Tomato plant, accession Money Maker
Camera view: tilt-top (135 deg); turntable rotation: 0 degrees
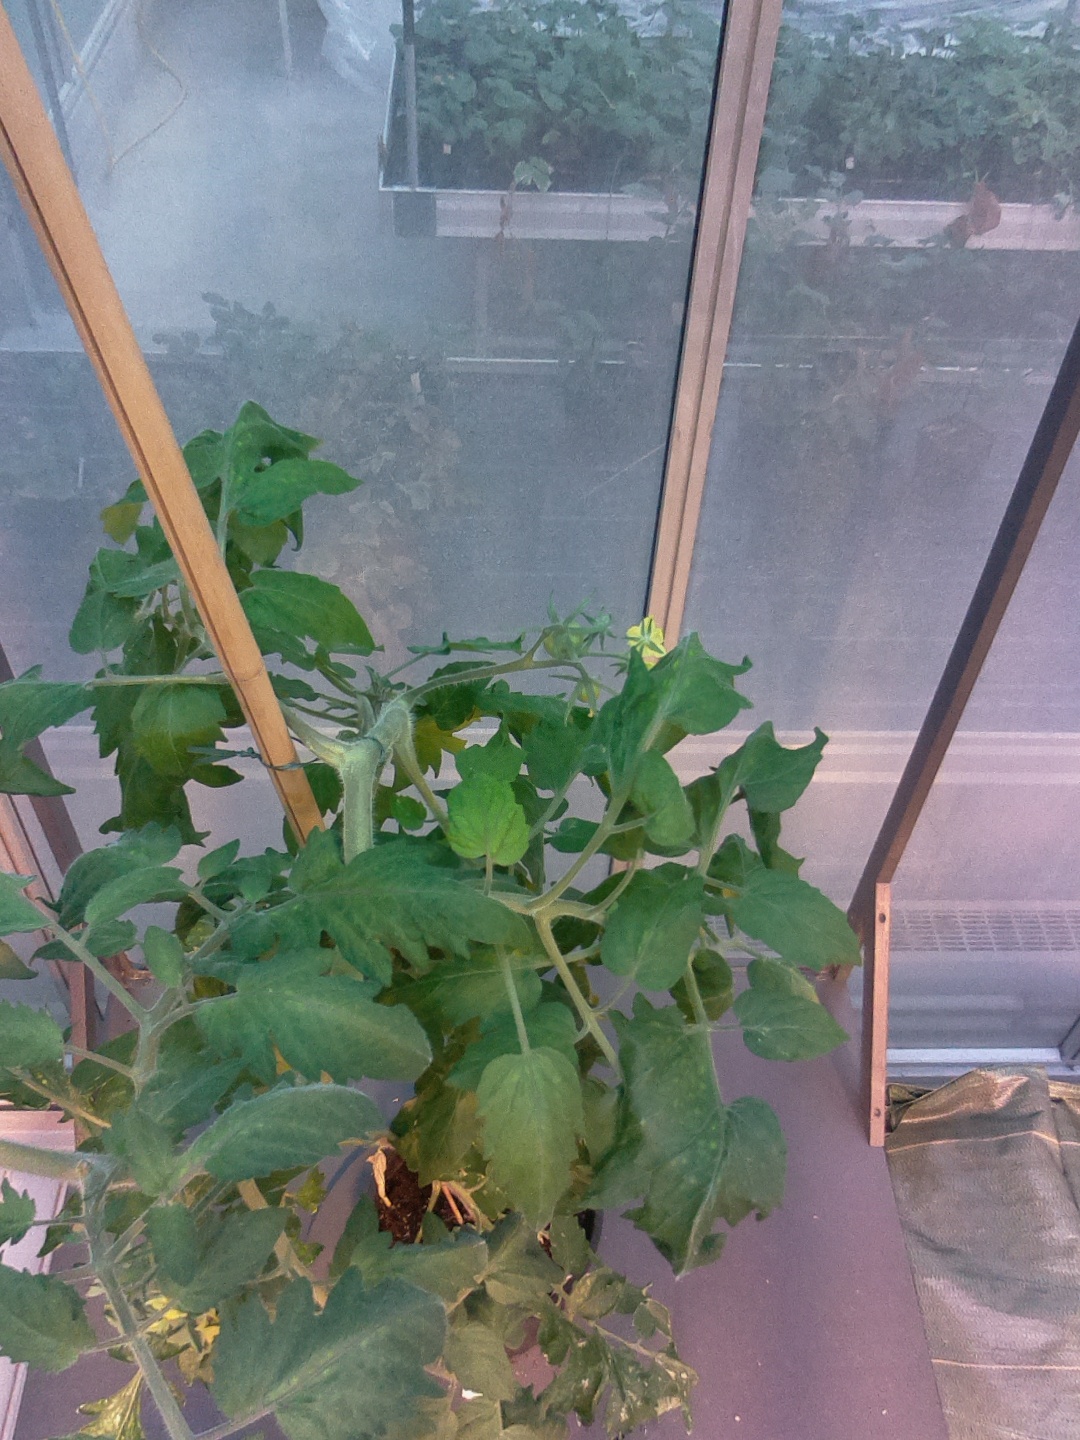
BBCH growth stage 71: 10%-20% of final fruit size